Turks in Ukraine

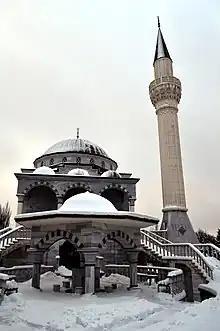
Sultan Suleiman Mosque in Mariupol, Ukraine

Opened in 2005, the Sultan Suleiman Mosque was also built in Mariupol and named after the Ottoman sultan Suleiman the Magnificent. It was built by a Turkish Businessman (Salih Cihan). Five times prayers along with the Friday Prayers are offered at the mosque. During the 2022 Russian invasion of Ukraine, at least 300 Turks, and hundreds more family members (without Turkish citizenship), were trapped in Mariupol; at least 150 people took refuge in the Sultan Suleiman Mosque. The mosque is run by Turkey’s Directorate of Religious Affairs.